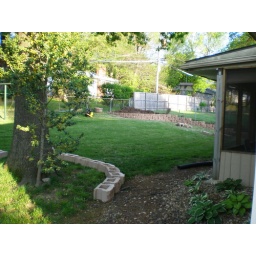
Retaining wall in distance, view of what ring around tree will look like